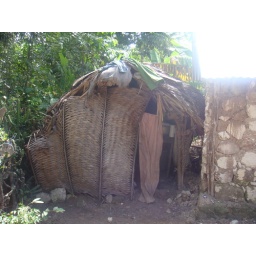
A family of 5 was living in this shack as their house burnt and they lost their roof